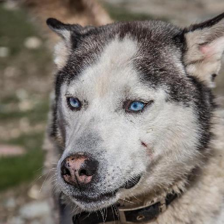
Label: animals